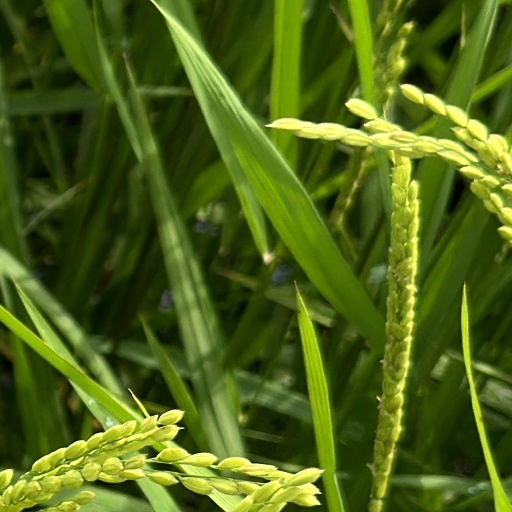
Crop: rice